Rozhdestvensky Boulevard

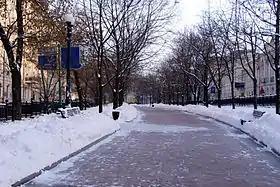
Rozhdestvensky Boulevard

Rozhdestvensky Boulevard (Russian: Рождественский Бульвар, "Roschdestvensky Boulevard") is a major boulevard in Meshchansky District of Moscow, Russia. It begins at Trubnaya Square (west) and ends at Sretenka Gates in the same district (completing the Boulevard Ring link from Petrovsky Boulevard to Sretensky Boulevard.